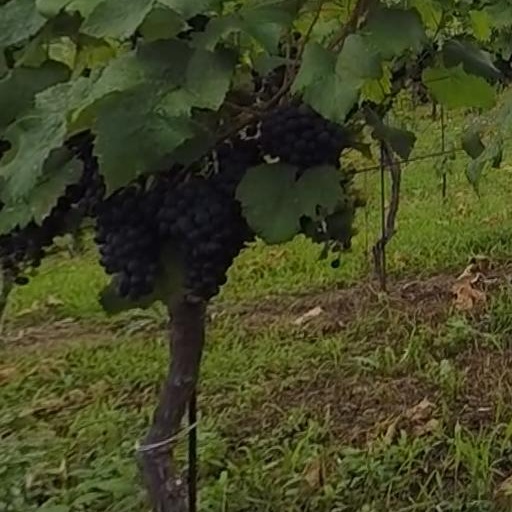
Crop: grape